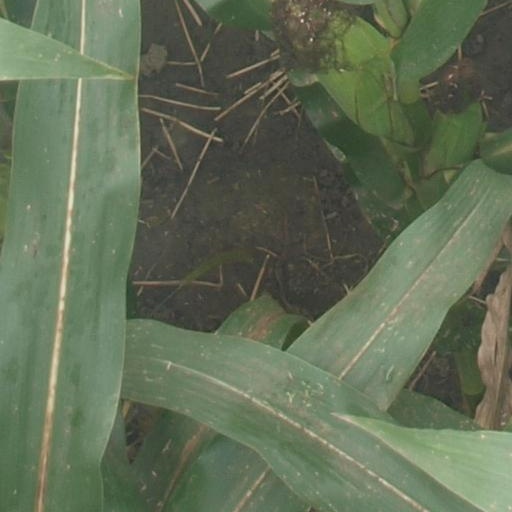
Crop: maize; corn